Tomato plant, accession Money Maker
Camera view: vertical (180 deg); turntable rotation: 330 degrees
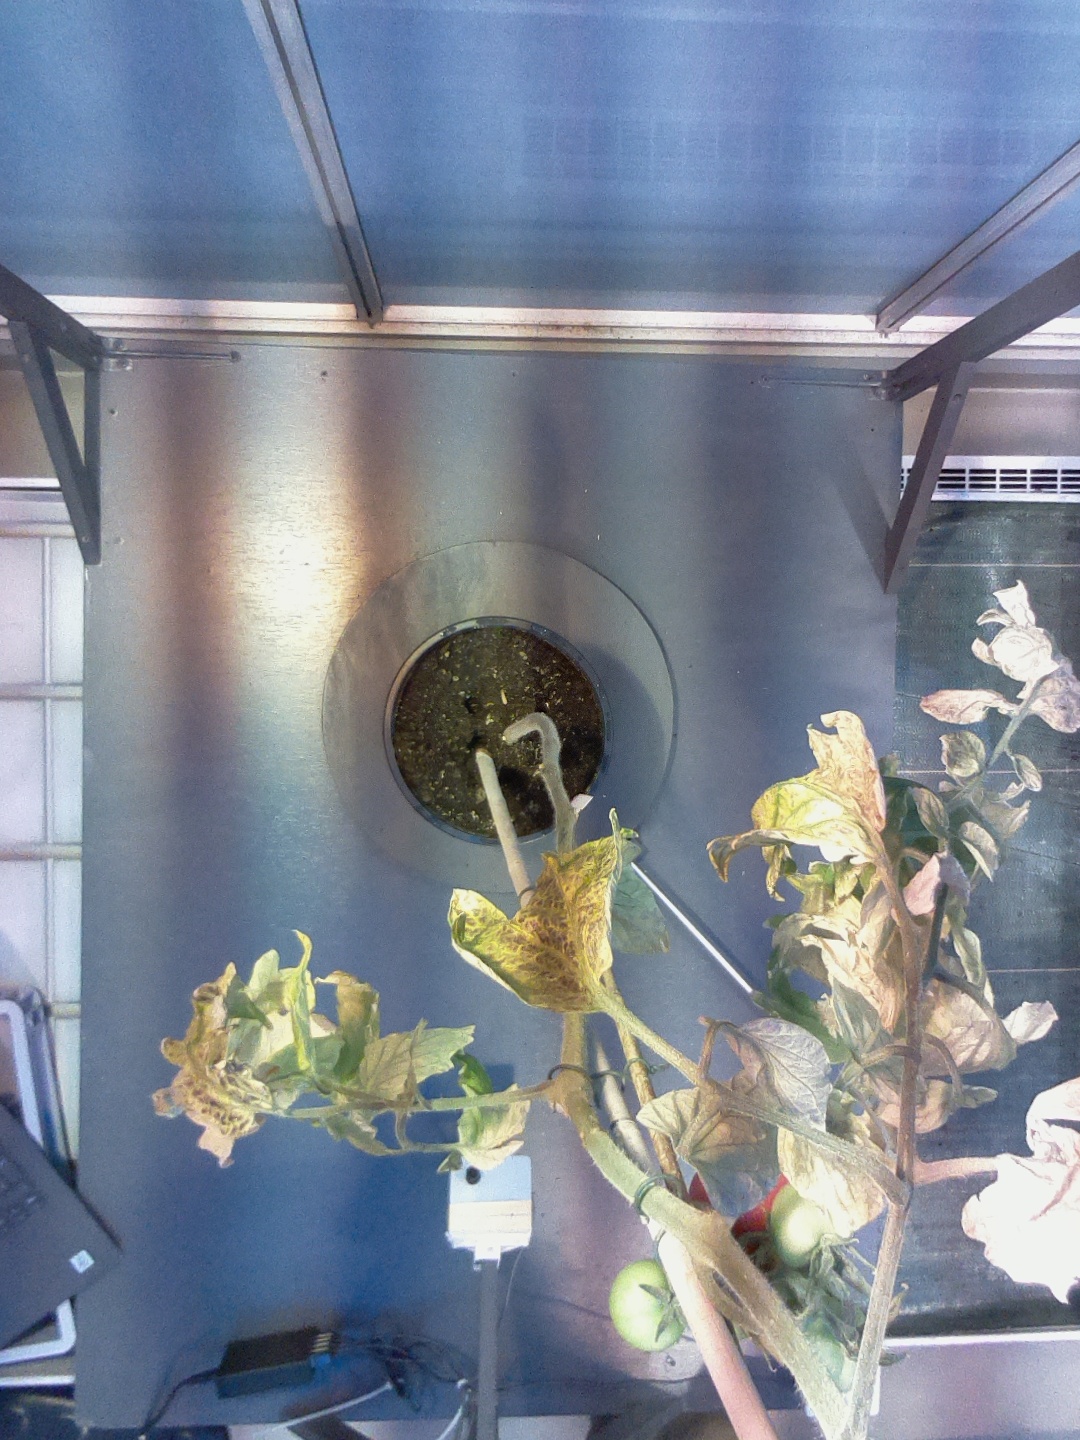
BBCH growth stage 81: 10%-20% of fruits show typical fully ripe color